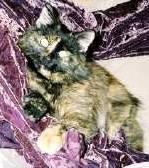
cat